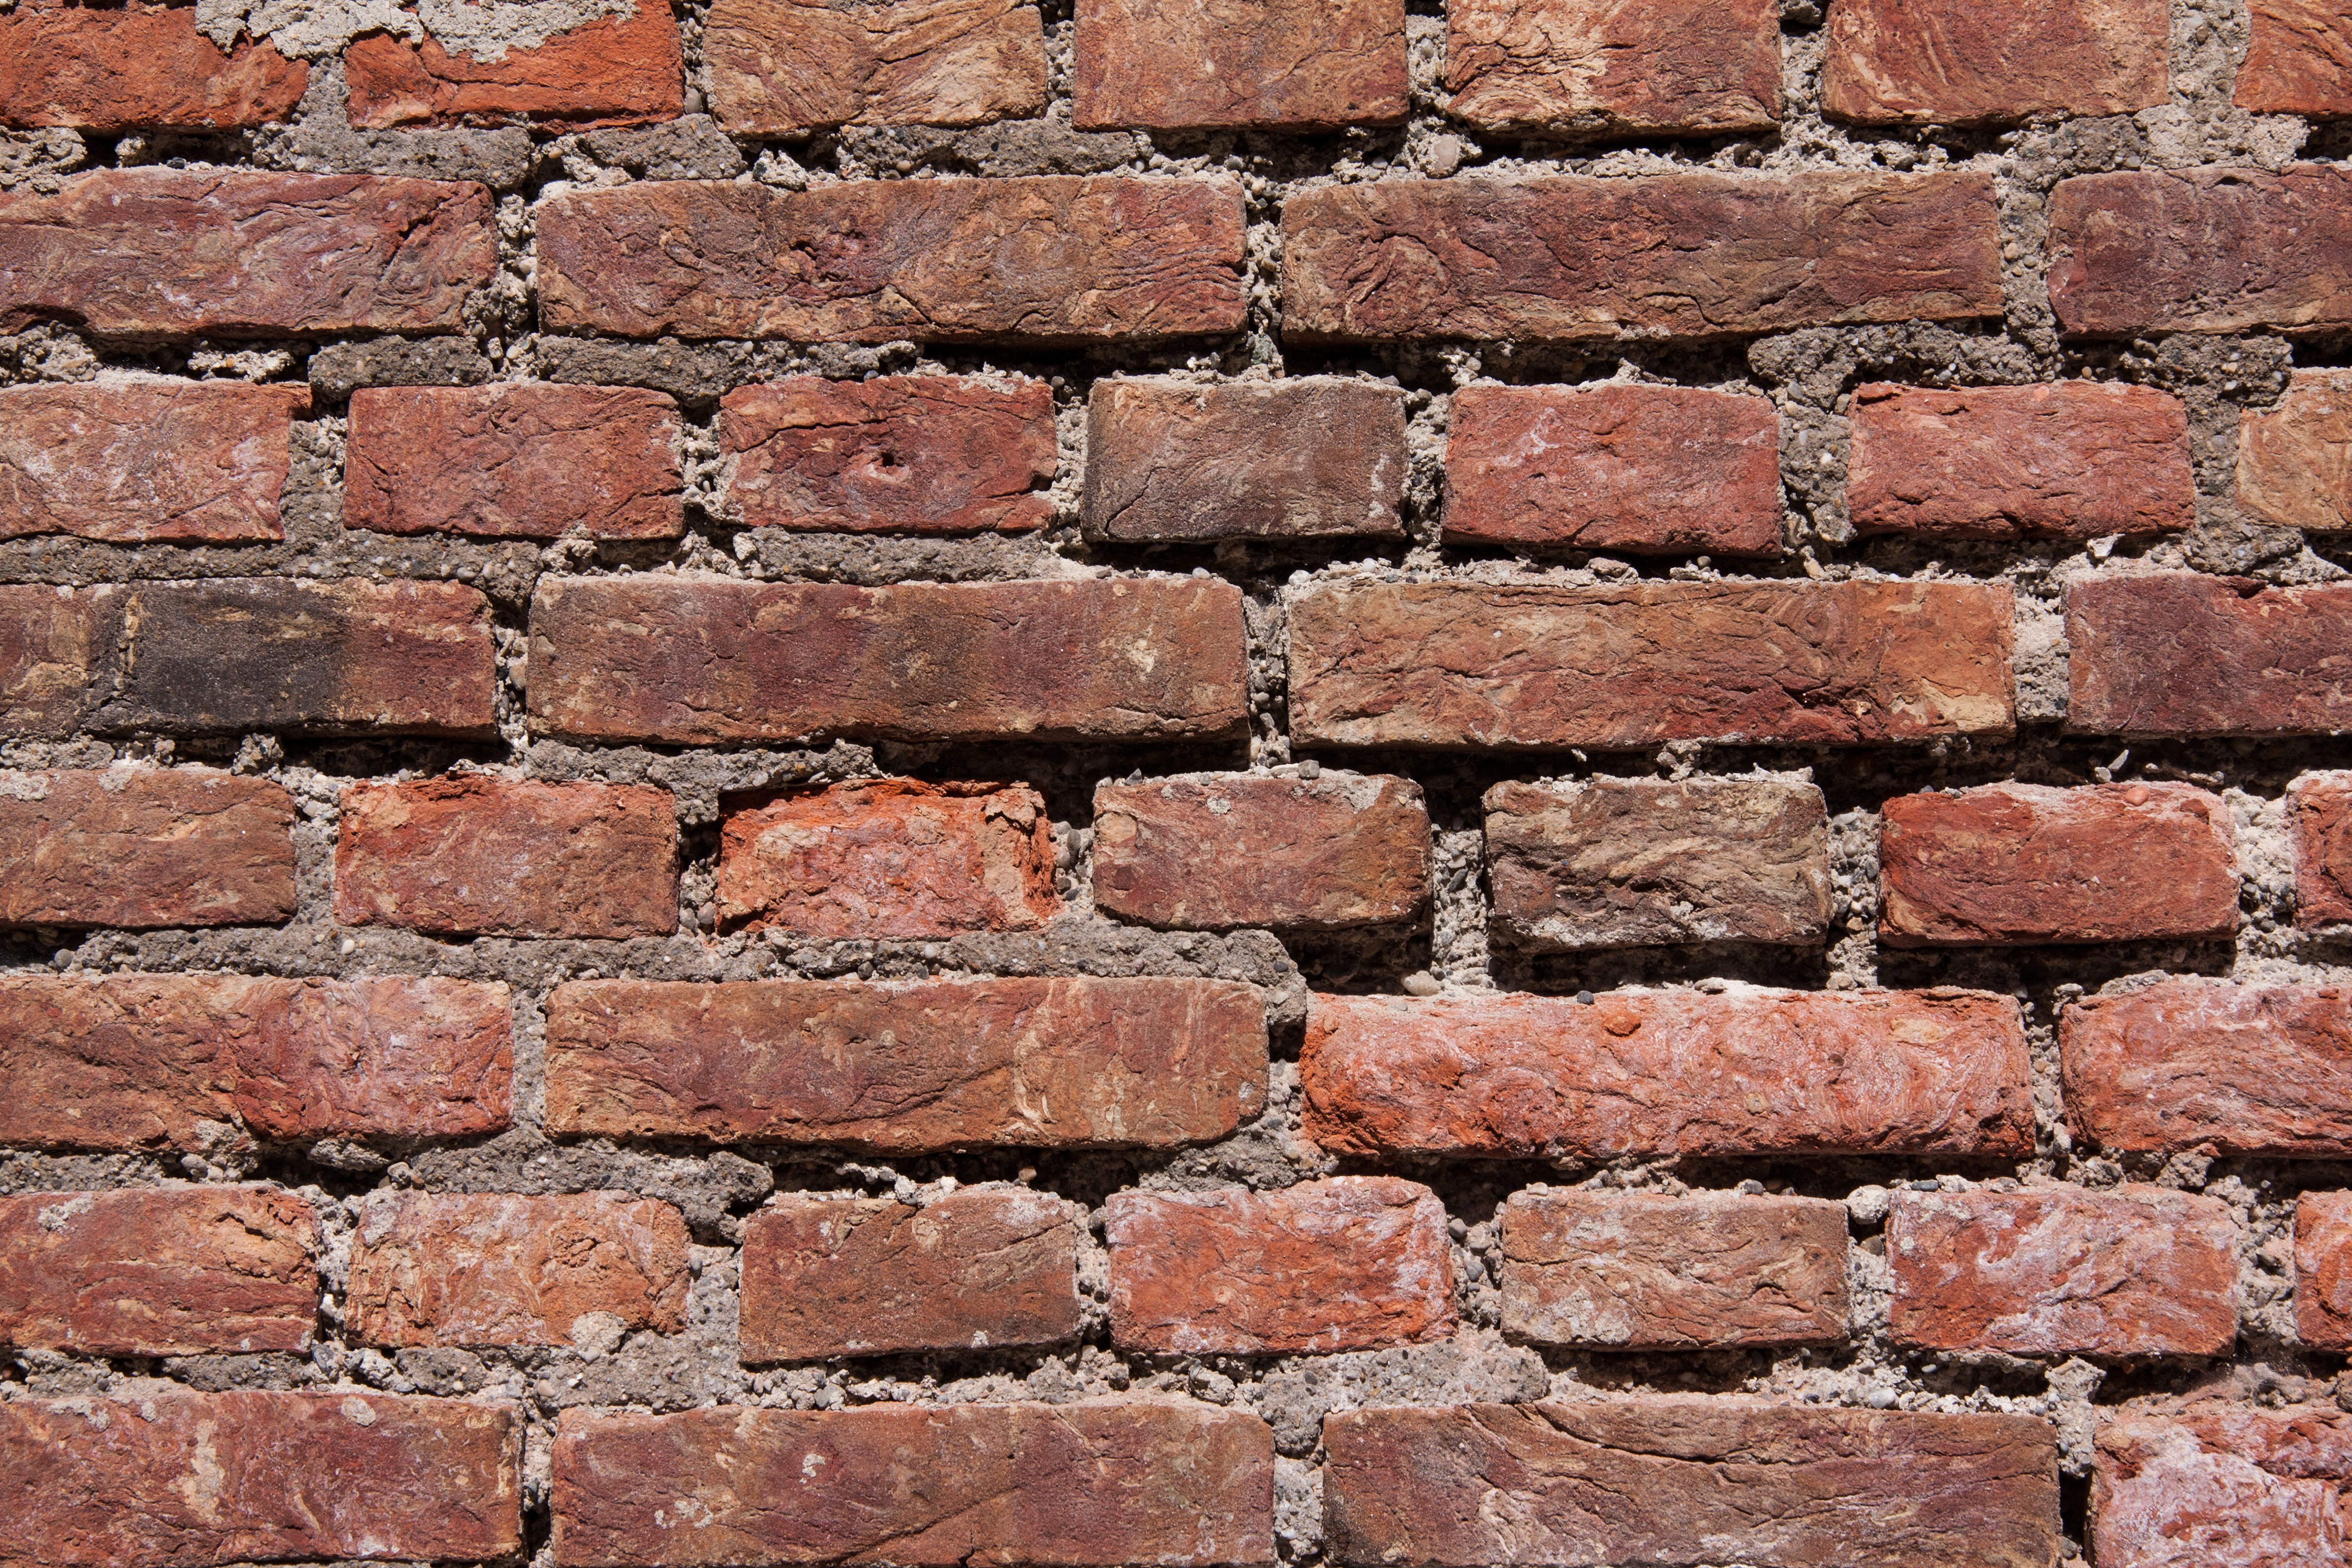
architecture, structure, floor, wall, pattern, red, stone wall, brick, material, weathered, background, aging, brickwork